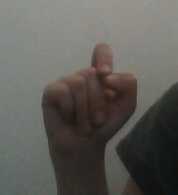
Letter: fa